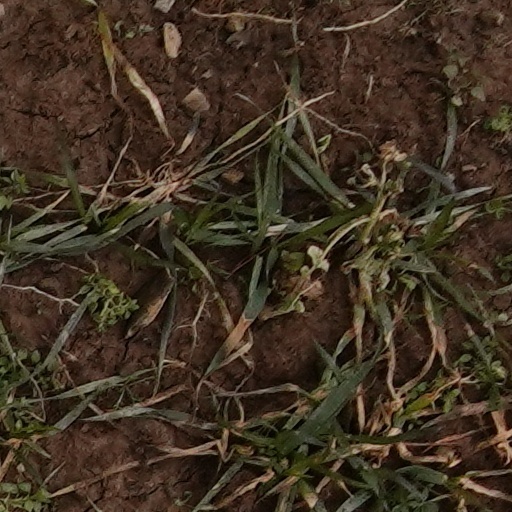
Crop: wheat